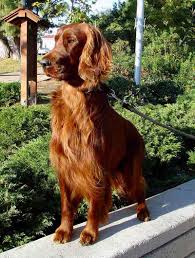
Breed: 207-n000011-Irish_setter